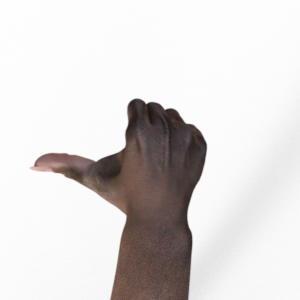
Label: rock